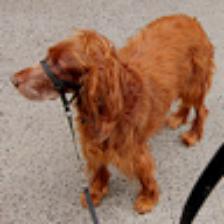
Label: NonHuman